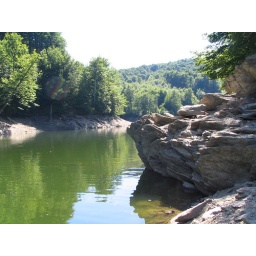
Valiug lake is an artificial lake created in a valley. It has this beautiful green color in the sunlight.